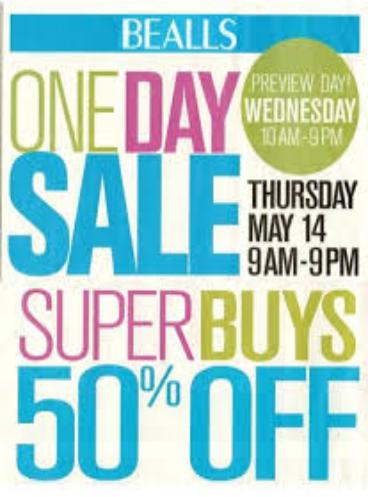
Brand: bealls
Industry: Others